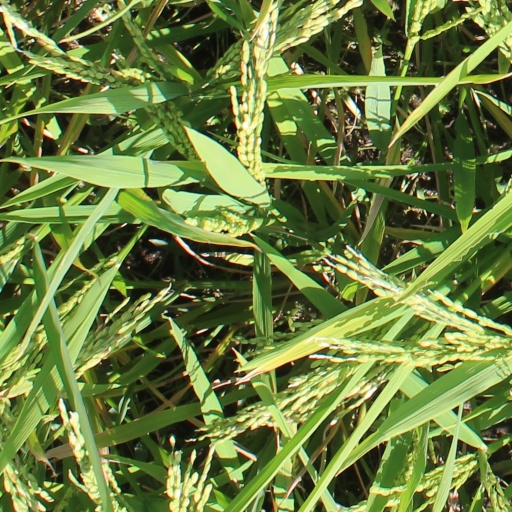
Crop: rice